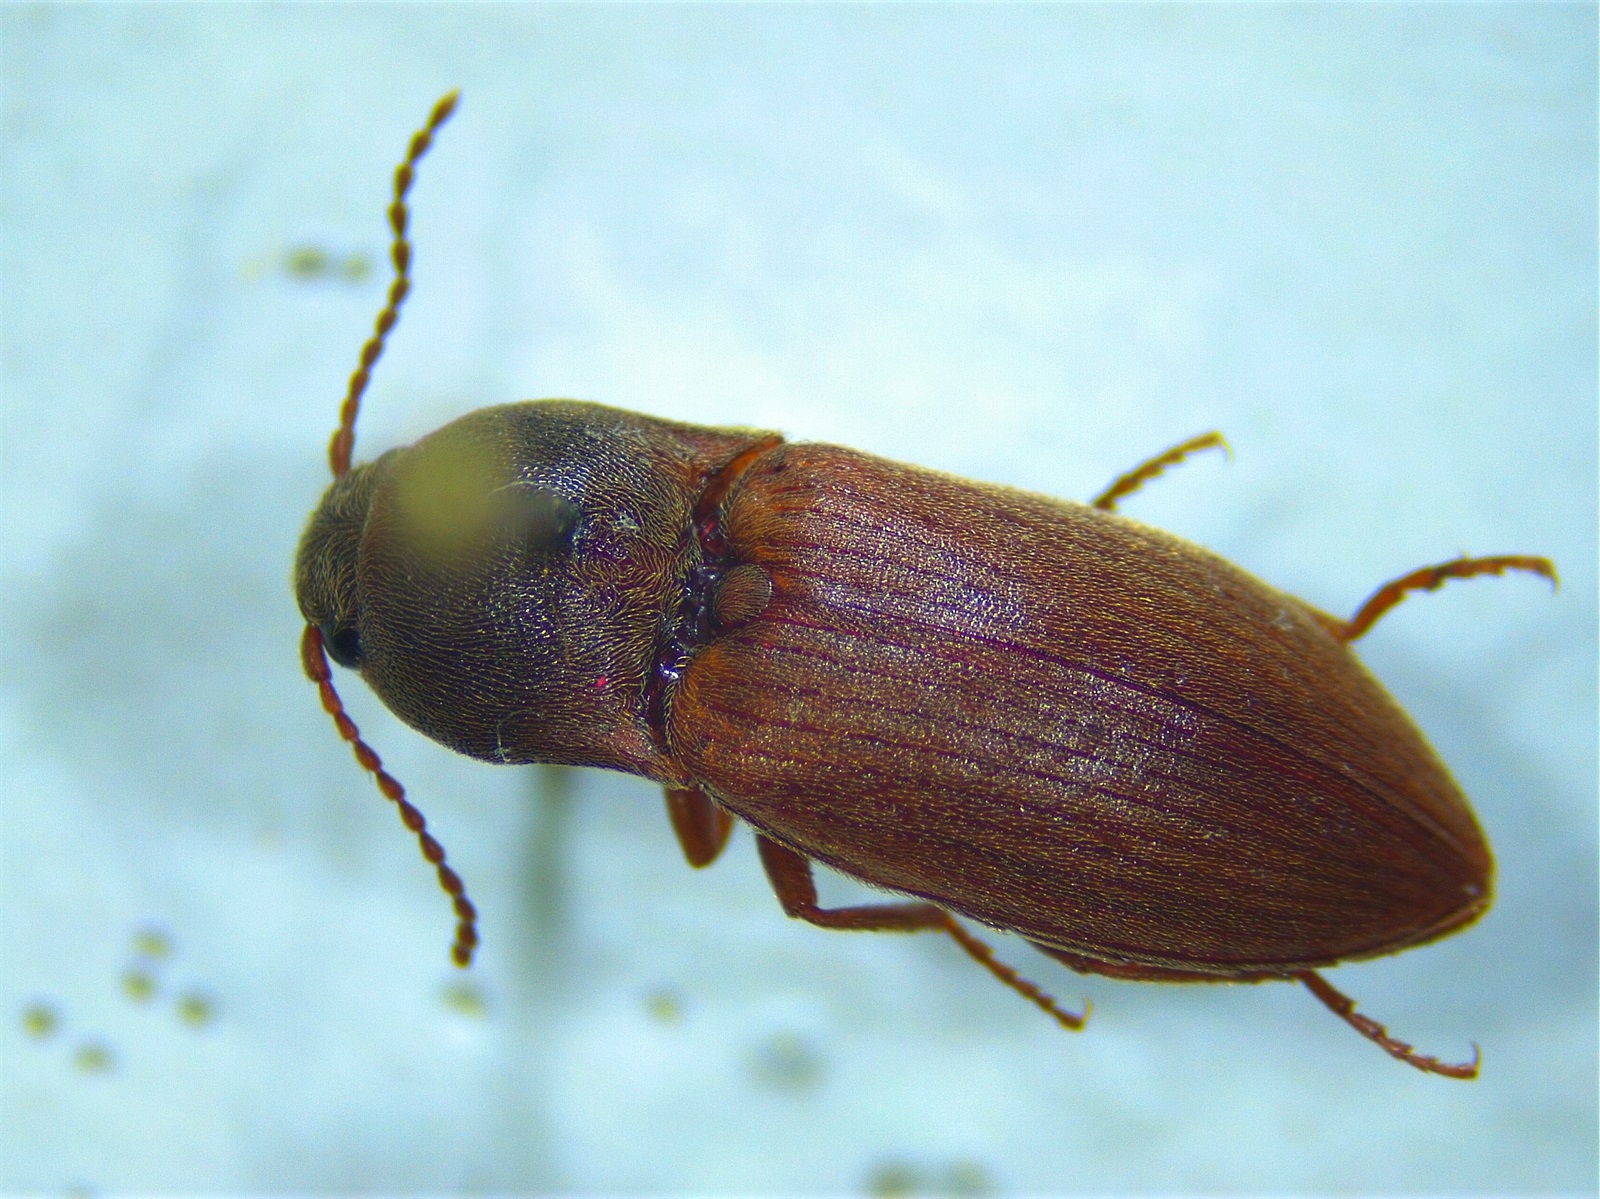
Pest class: clickbeetles_wireworms